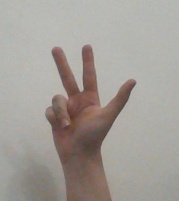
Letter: al